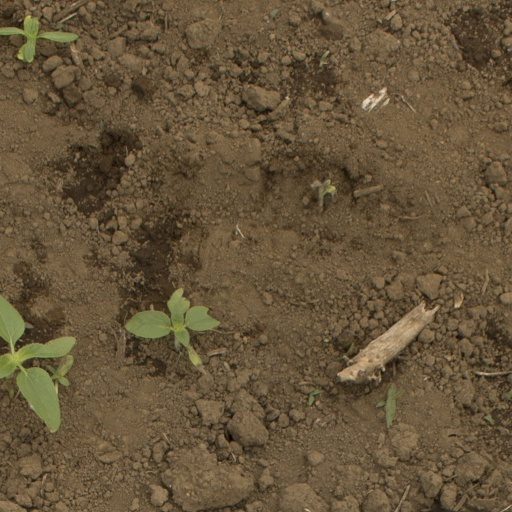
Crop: Jerusalem artichoke